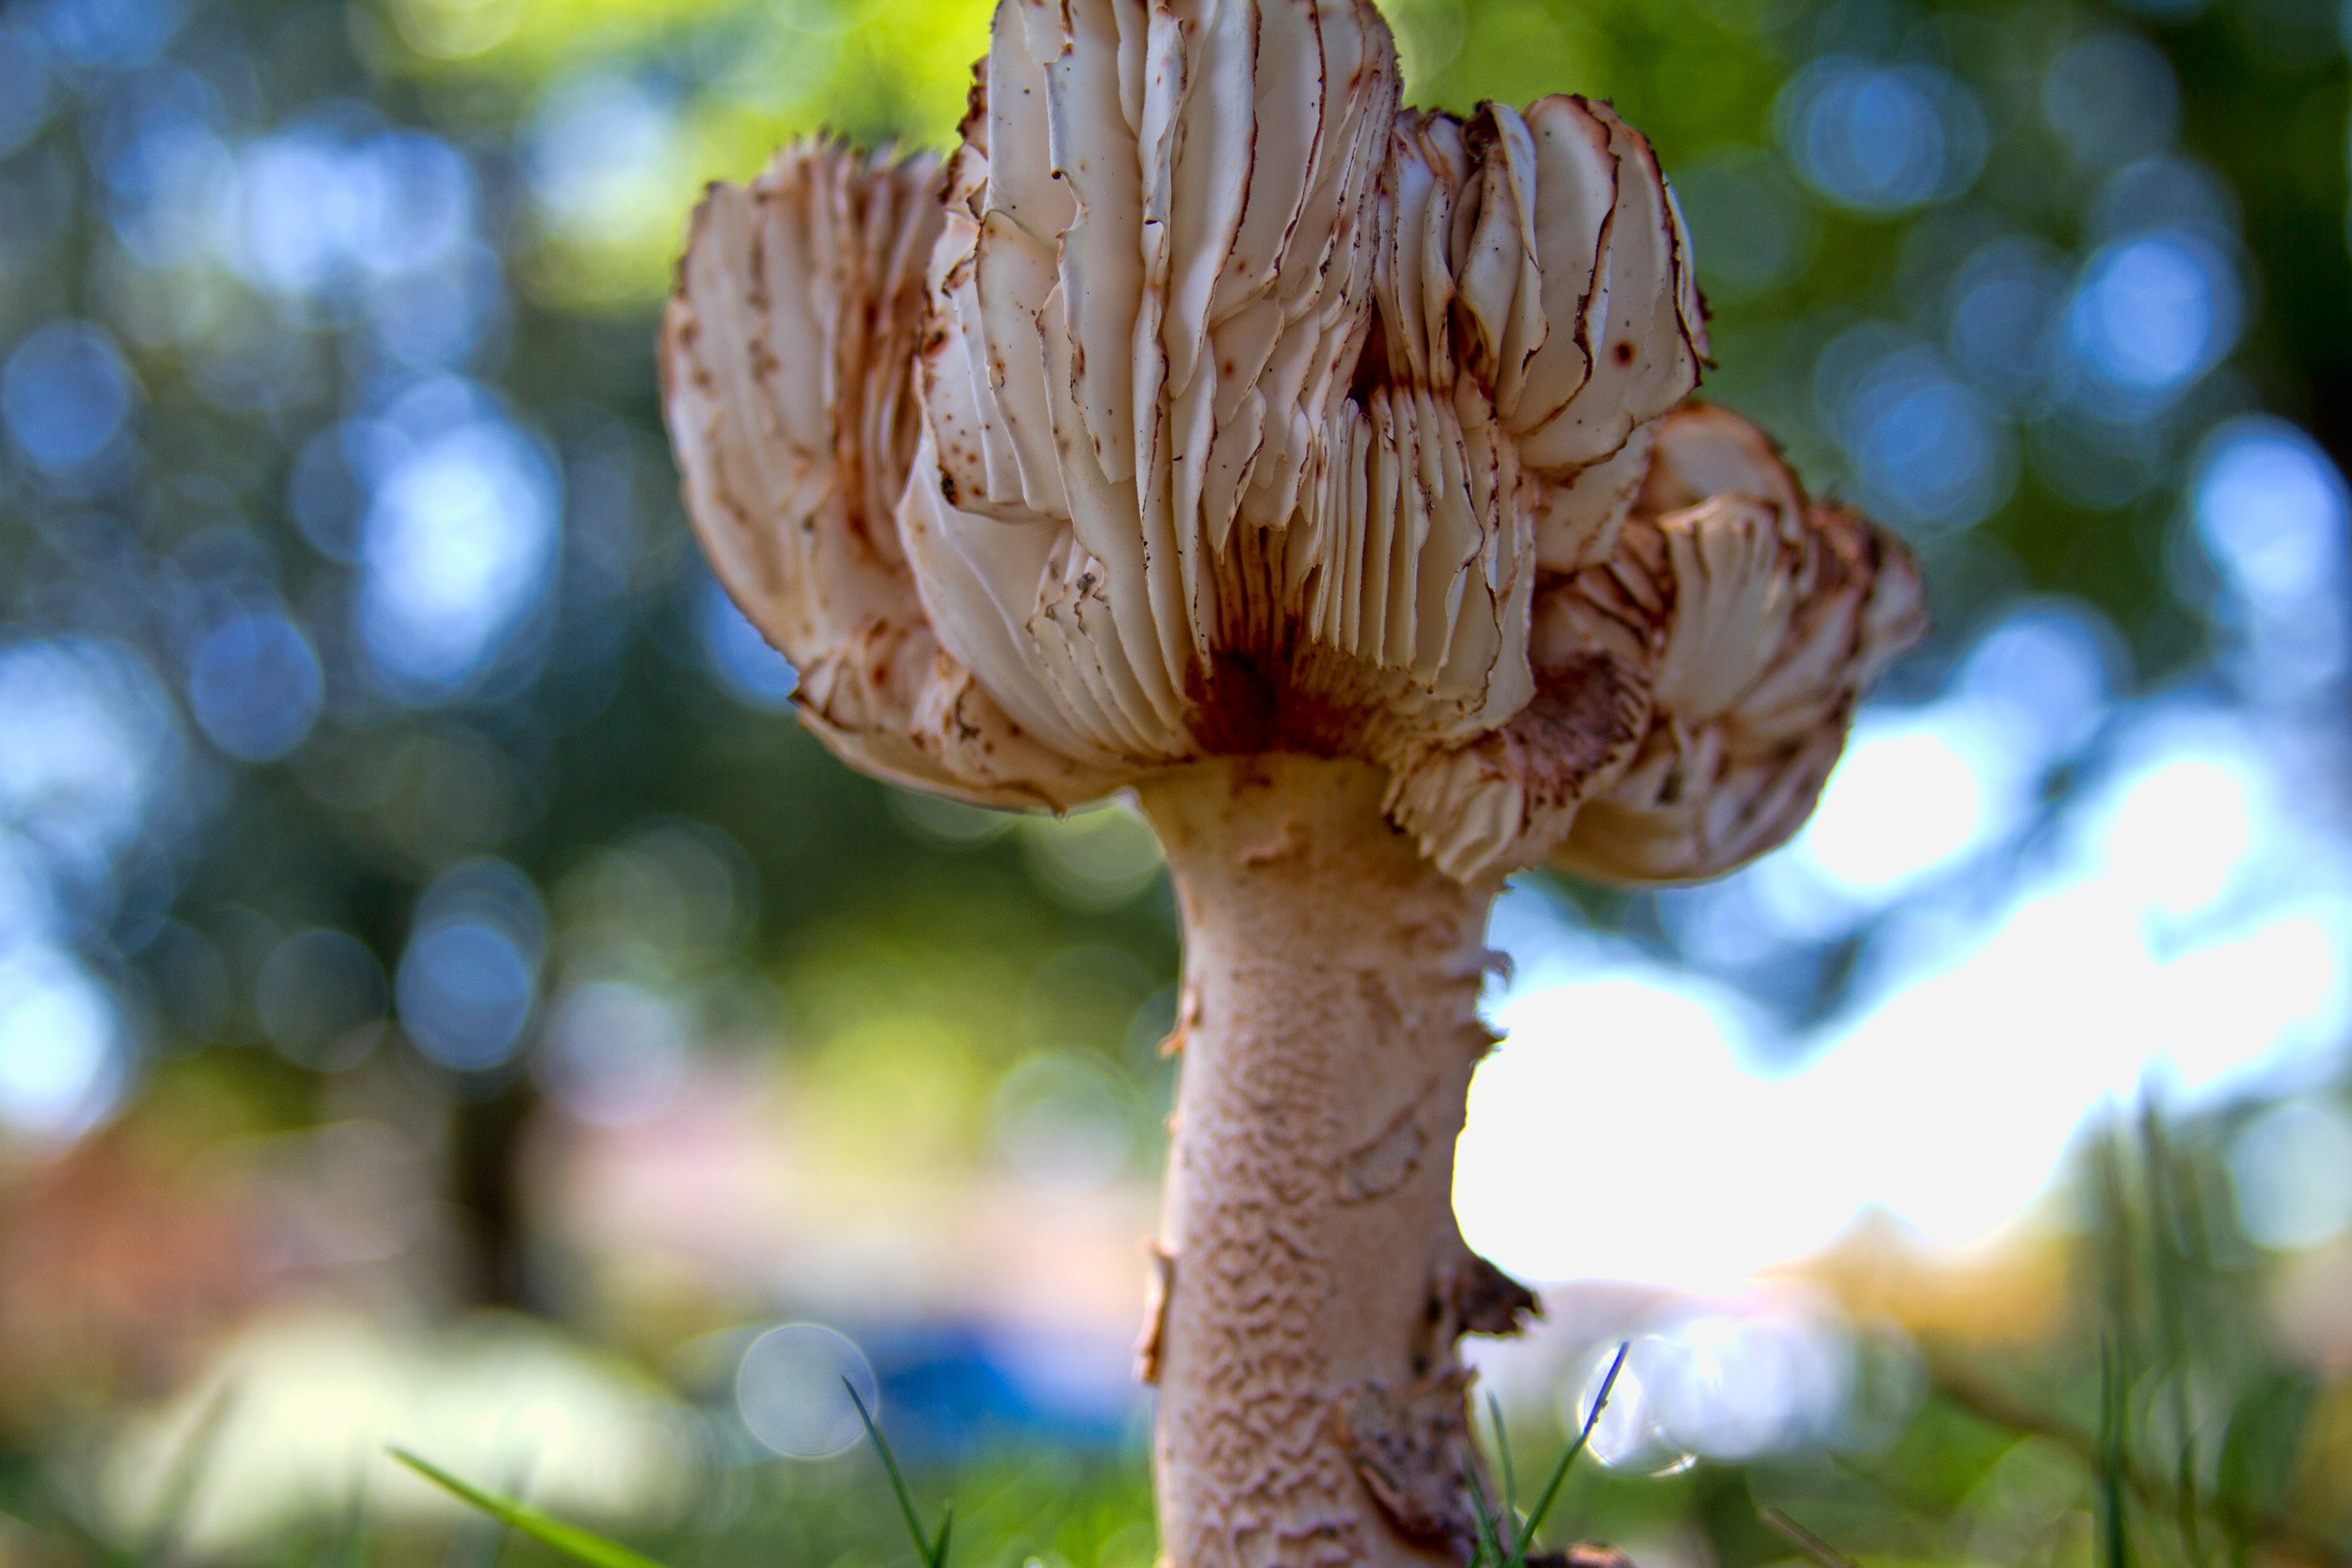
tree, nature, branch, blossom, plant, leaf, flower, autumn, botany, mushroom, flora, close up, woodland, macro photography, plant stem, woody plant, land plant